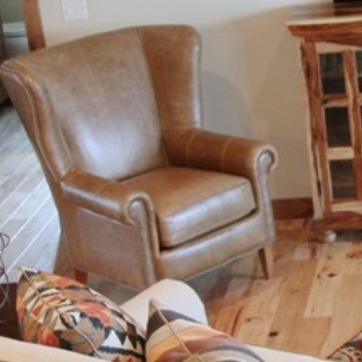
Material: leather